Karl Aloys zu Fürstenberg

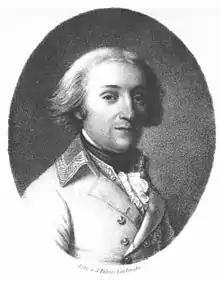

Karl Aloys zu Fürstenberg (26 June 1760 – 25 March 1799) was an Austrian military commander. He achieved the rank of Feldmarschallleutnant and died at the Battle of Stockach.